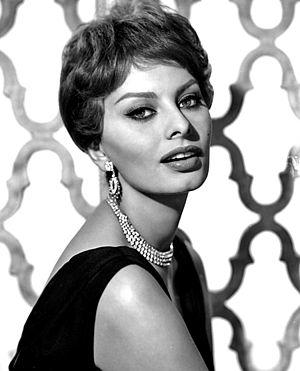
L’AFI's 100 Years… 100 Stars est une liste de 50 acteurs et actrices de légende du cinéma américain ayant fait leurs débuts au cinéma avant 1950 ou qui sont morts avant la création de cette liste. Cette liste a été dévoilée par l'American Film Institute le 16 juin 1999 sur CBS.
Cette page dresse une liste de personnalités nées au cours de l'année 1934 présentée dans l'ordre chronologique.
Sophia Loren, de son vrai nom Sofia Villani Scicolone /vilˈlaːni ʃʃikoˈloːne/, est une actrice italienne, née le 20 septembre 1934 à Rome.